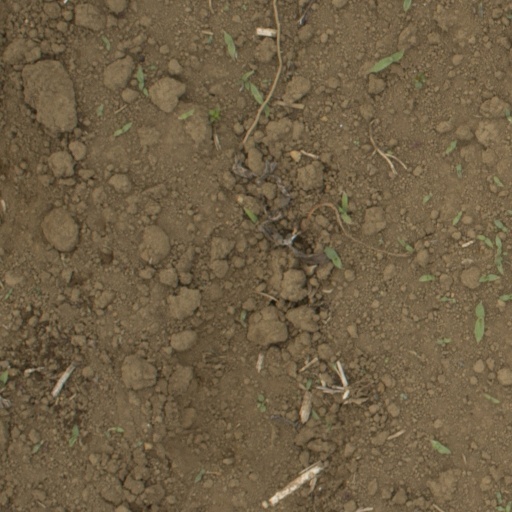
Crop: Jerusalem artichoke